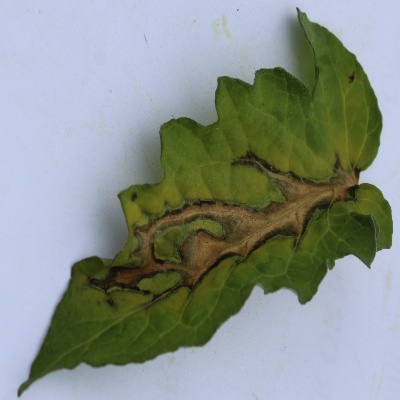
Crop: Tomato
Condition: septoria leaf spot